Robert Cassilly (politician)

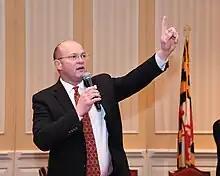
Cassilly in 2018

In September 2013, Cassilly filed to run for Maryland Senate in District 34, seeking to succeed retiring state senator Nancy Jacobs. He ran unopposed in the Republican primary election and defeated Democratic state delegate Mary-Dulany James in the general election. At the same time, his younger brother Andrew Cassilly was elected as state delegate in District 35B and his other brother was re-elected as state's attorney.